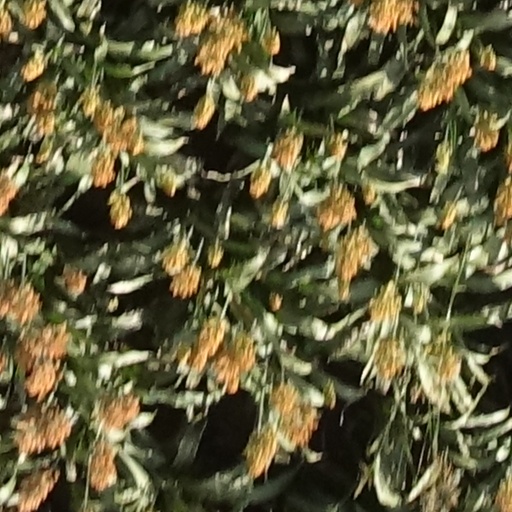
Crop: sorghum